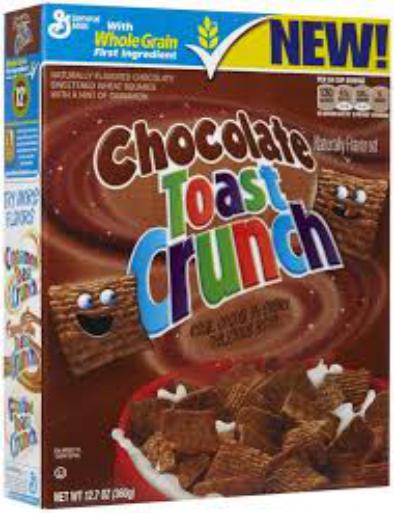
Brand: Chocolate Toast Crunch
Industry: Food